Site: brandenburg
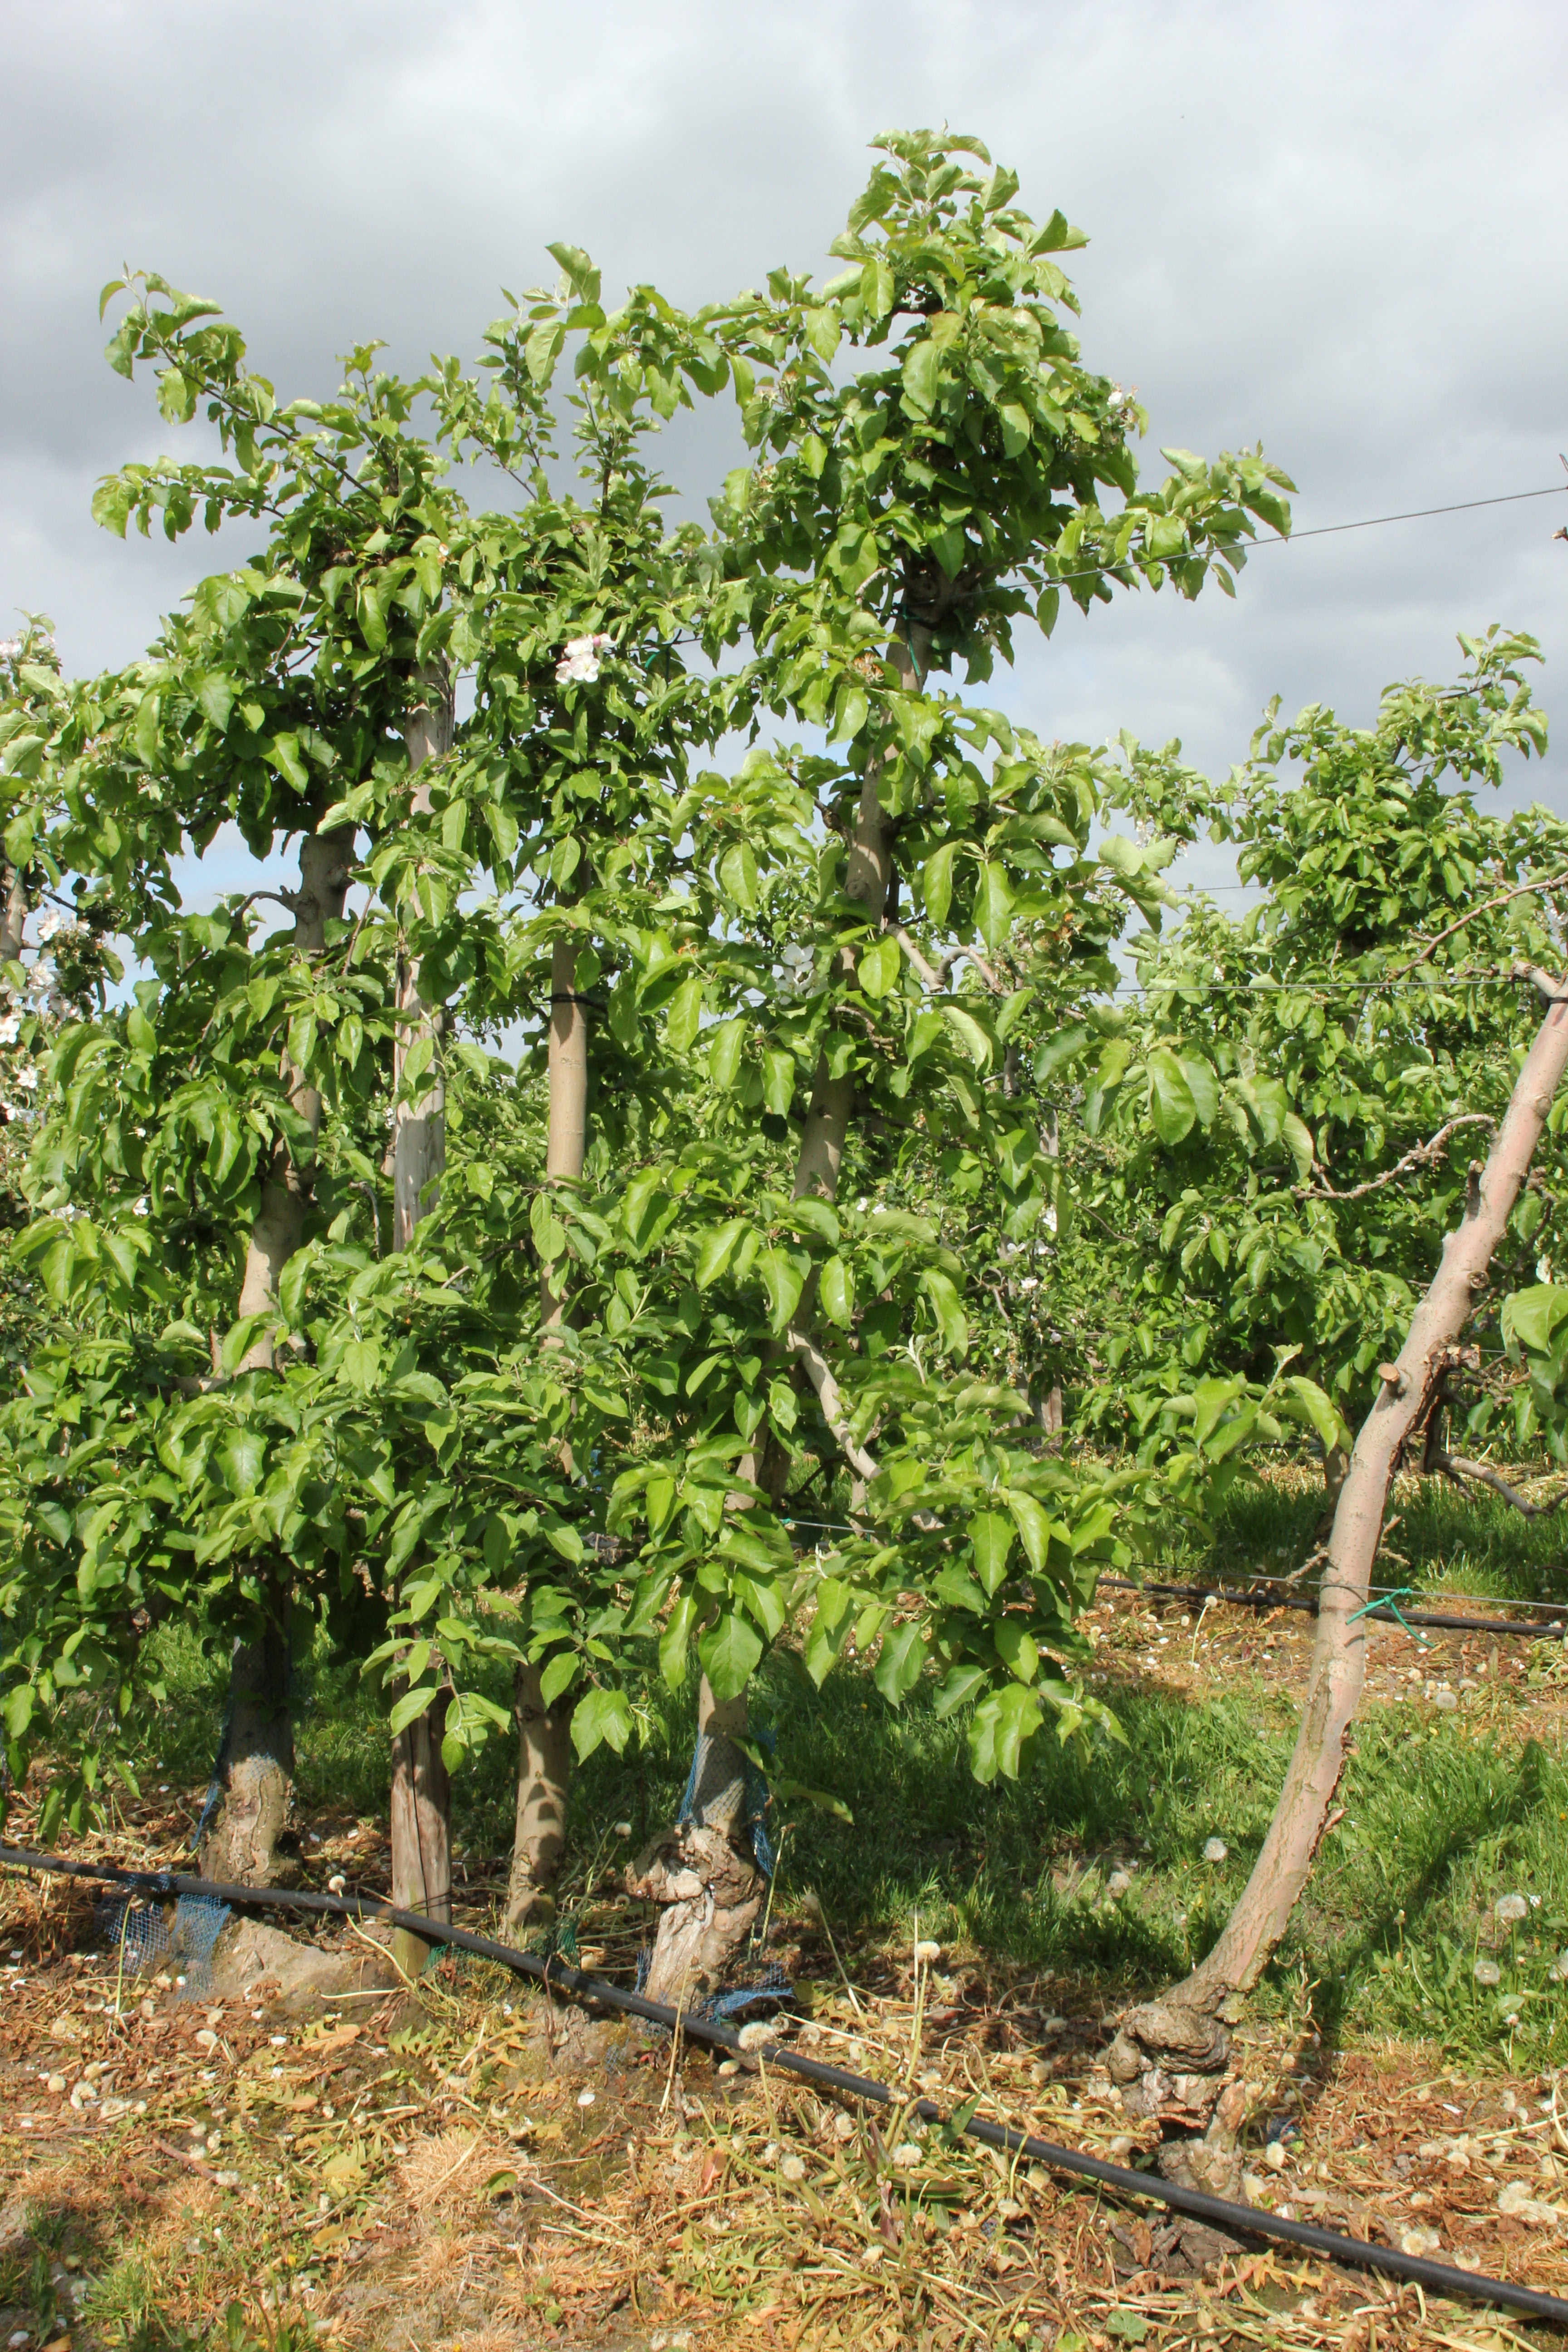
Growth stage (BBCH 67): Flowering